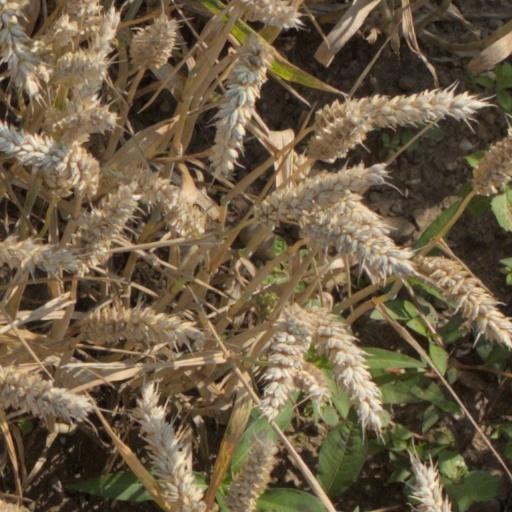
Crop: wheat